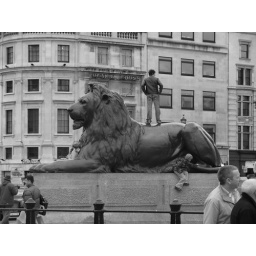
trafalgar square always attracts good number of people...one such person was standing n pondering over something